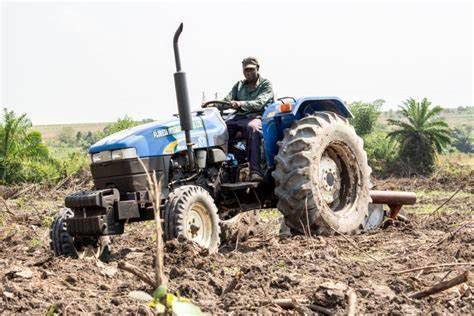
Trekta ya rangi ya bluu ikiwa katikati ya shughuli za kilimo shambani, trekta hilo linaendeshwa na mtu anayekaa kwa utulivu kwenye kiti akielekeza mashine hiyo kufanya kazi kwa bidii magurudumu yake makubwa yaliyo gubikwa matope yanadhihirisha kuwa limepita udongo laini na hao mvua hivi karibuni ishara ya hali halisi ya shamba au uzalishaji wa maendeleo.